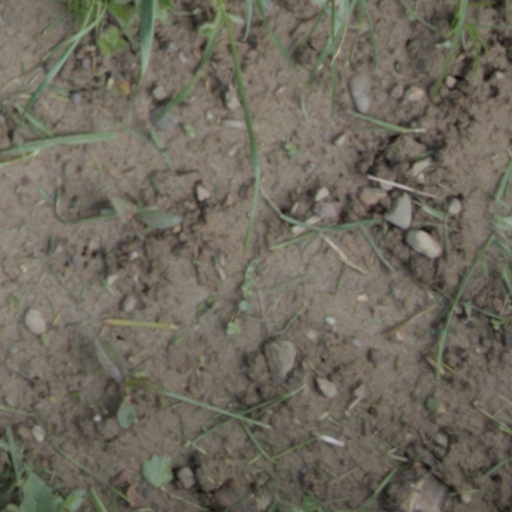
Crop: wheat